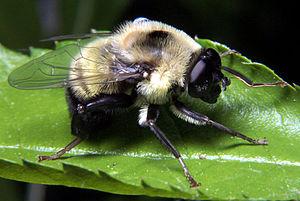
Mallota est un genre d'insectes du sous-ordre des Brachycera.